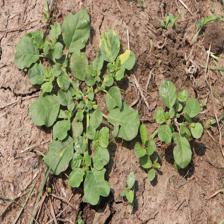
Label: BroadLeafWeed